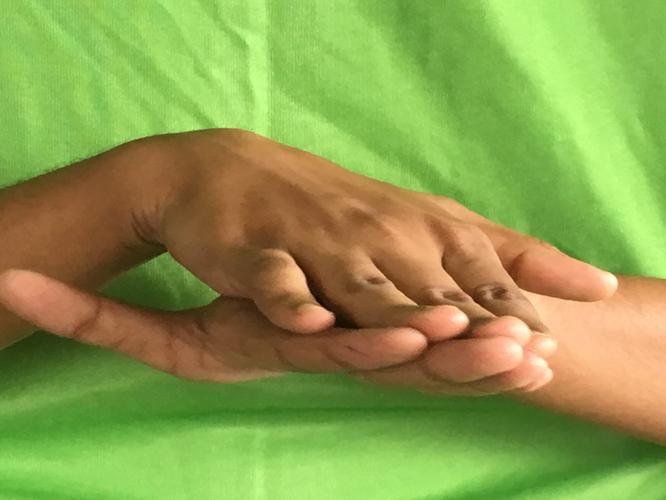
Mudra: Matsya
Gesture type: double_hand